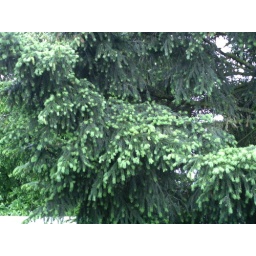
pine tree in the back yard